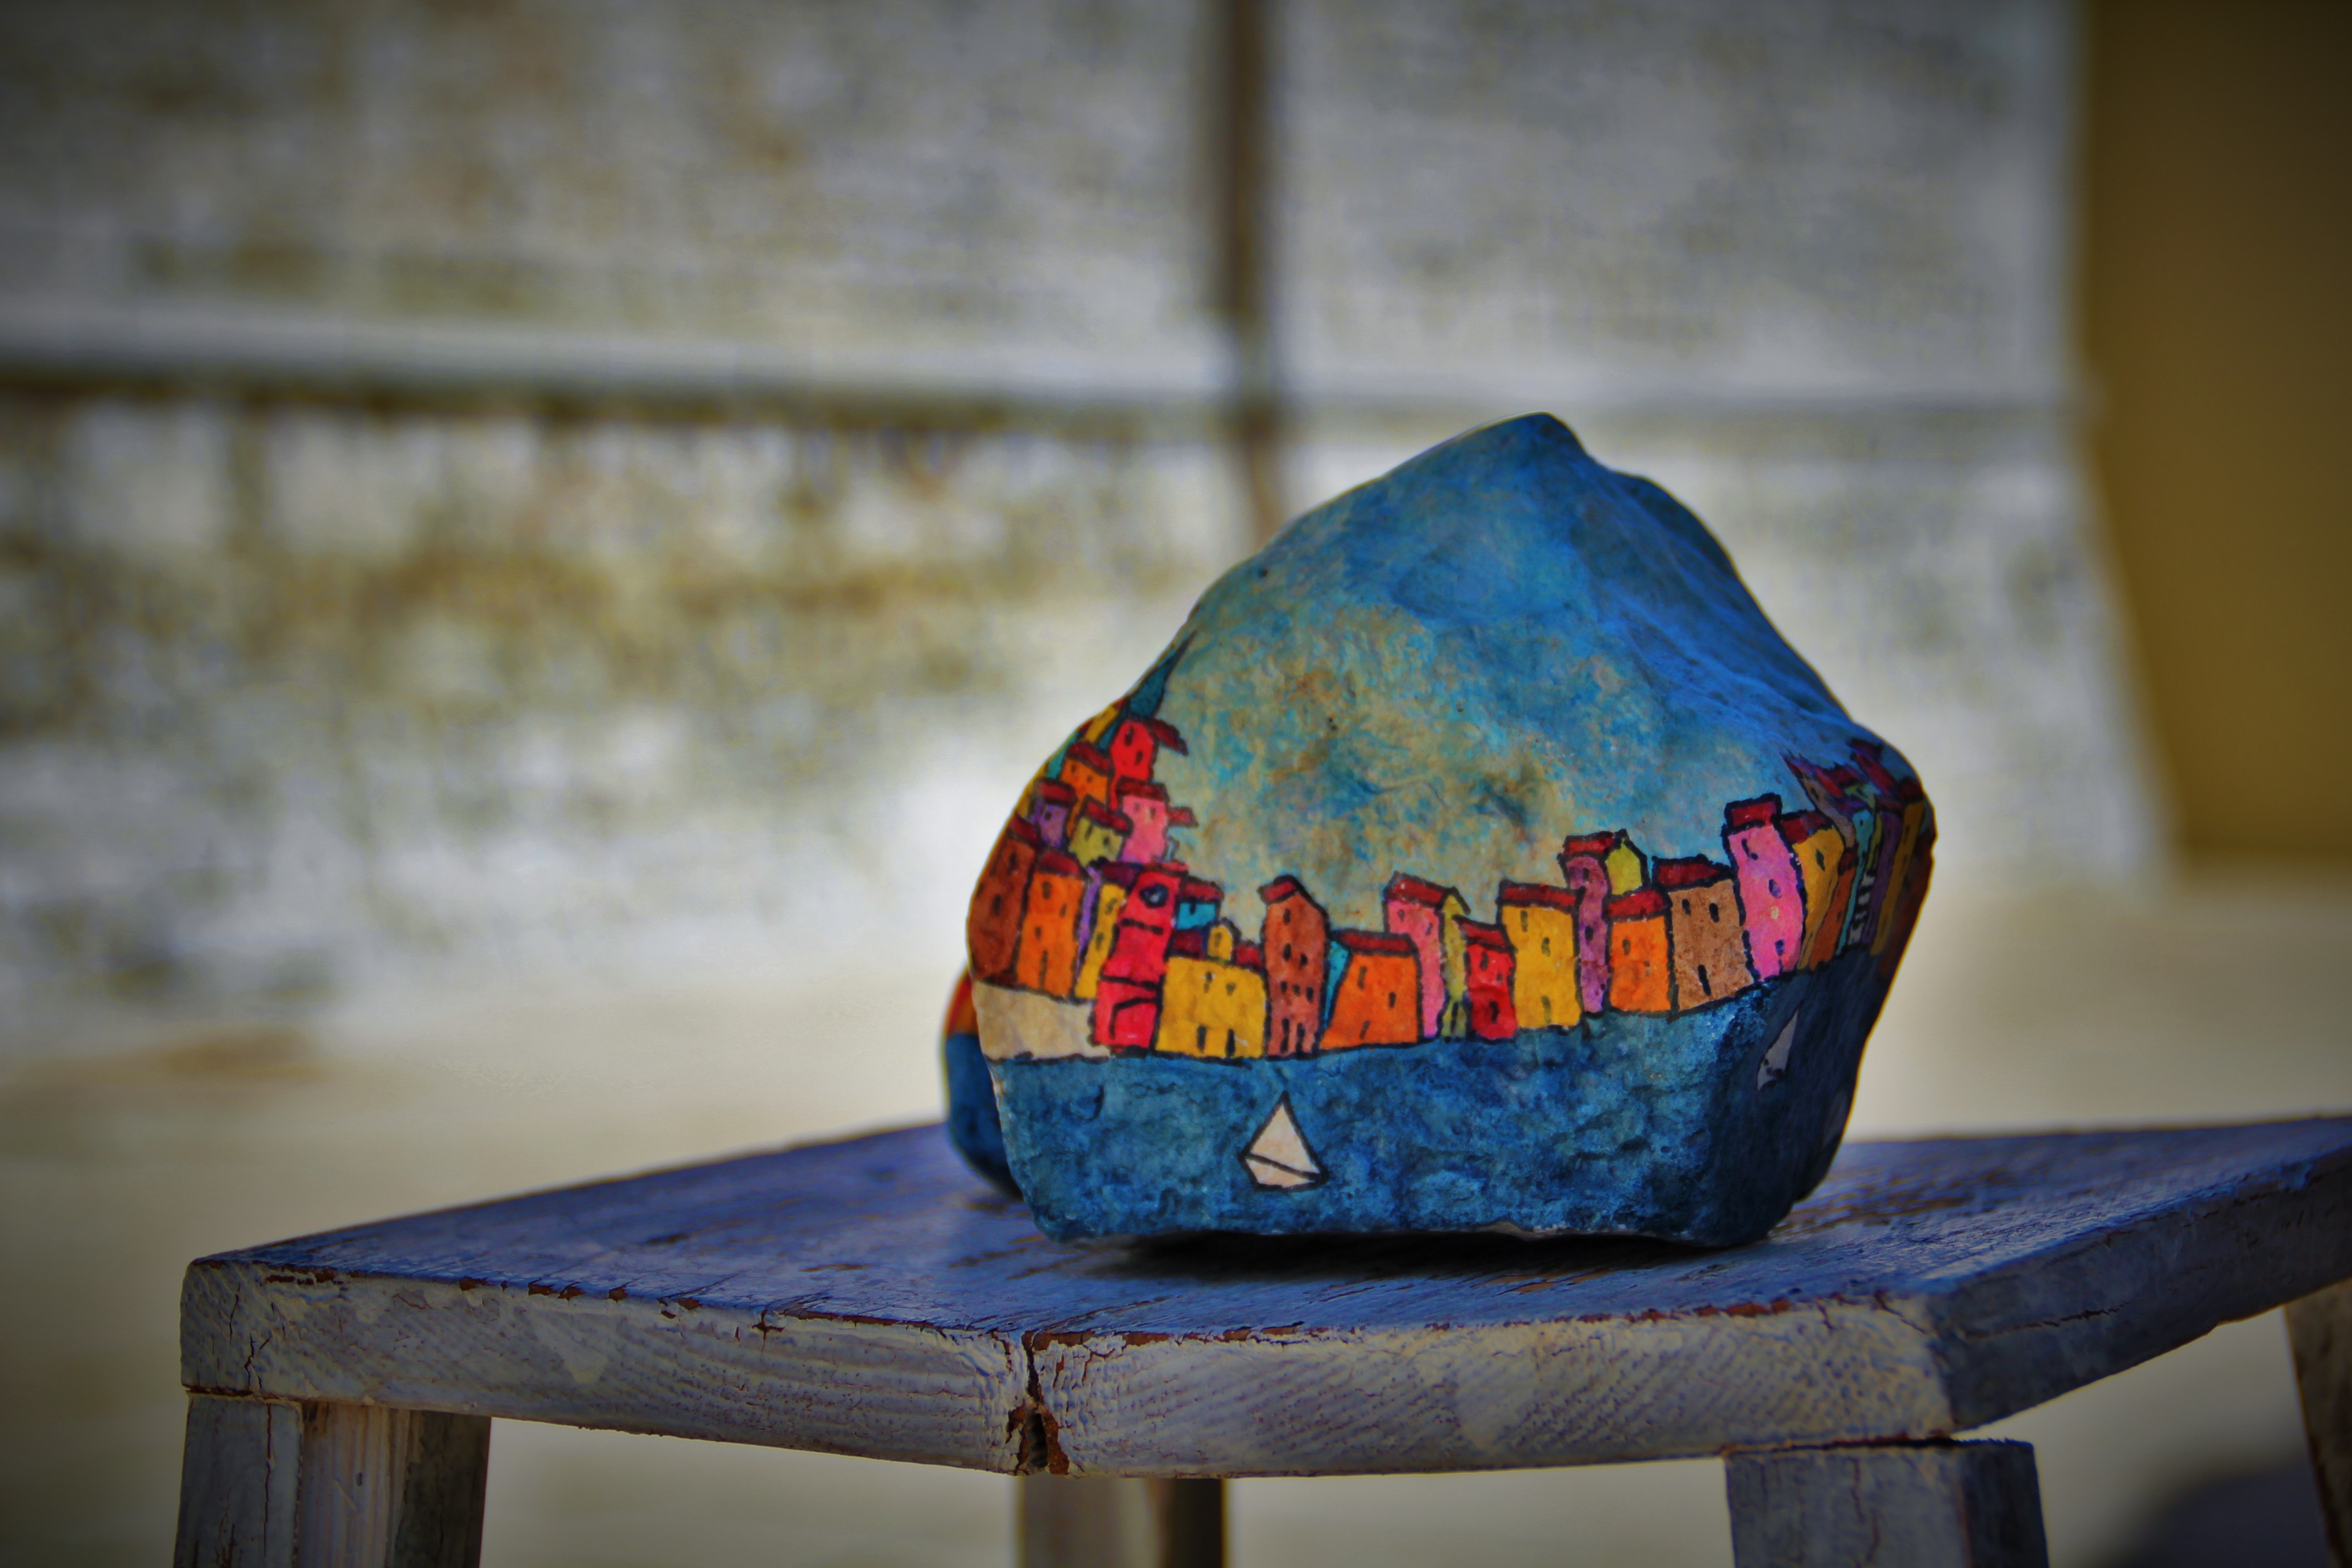
wood, stone, red, color, blue, furniture, still life, material, artwork, painting, sculpture, art, creativity, design, shape